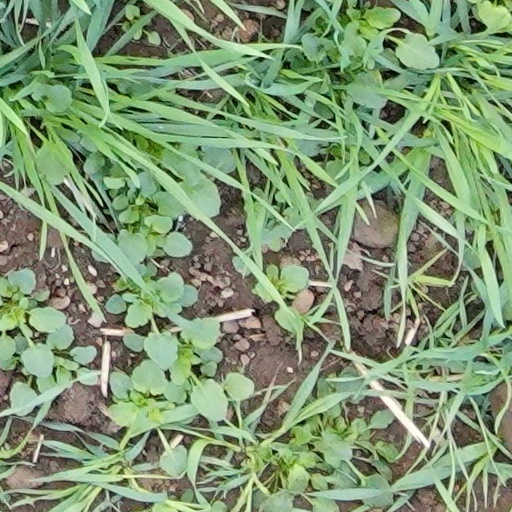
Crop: wheat